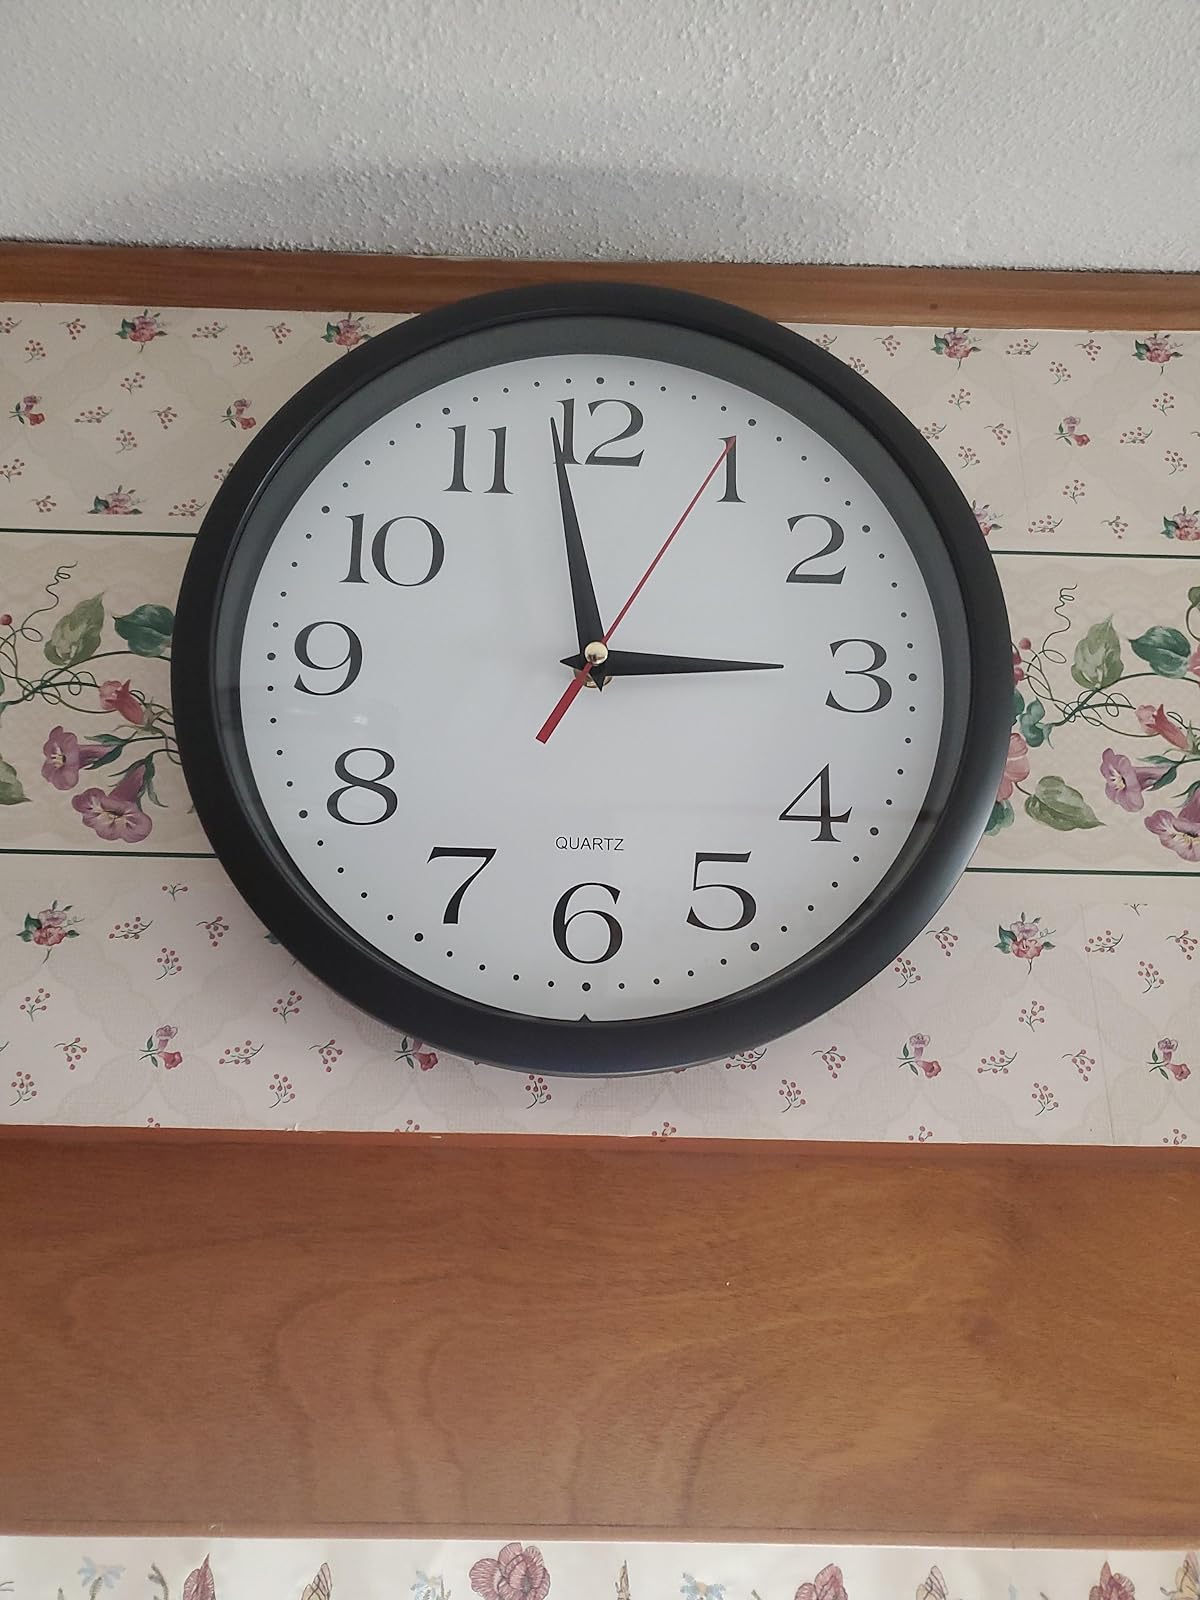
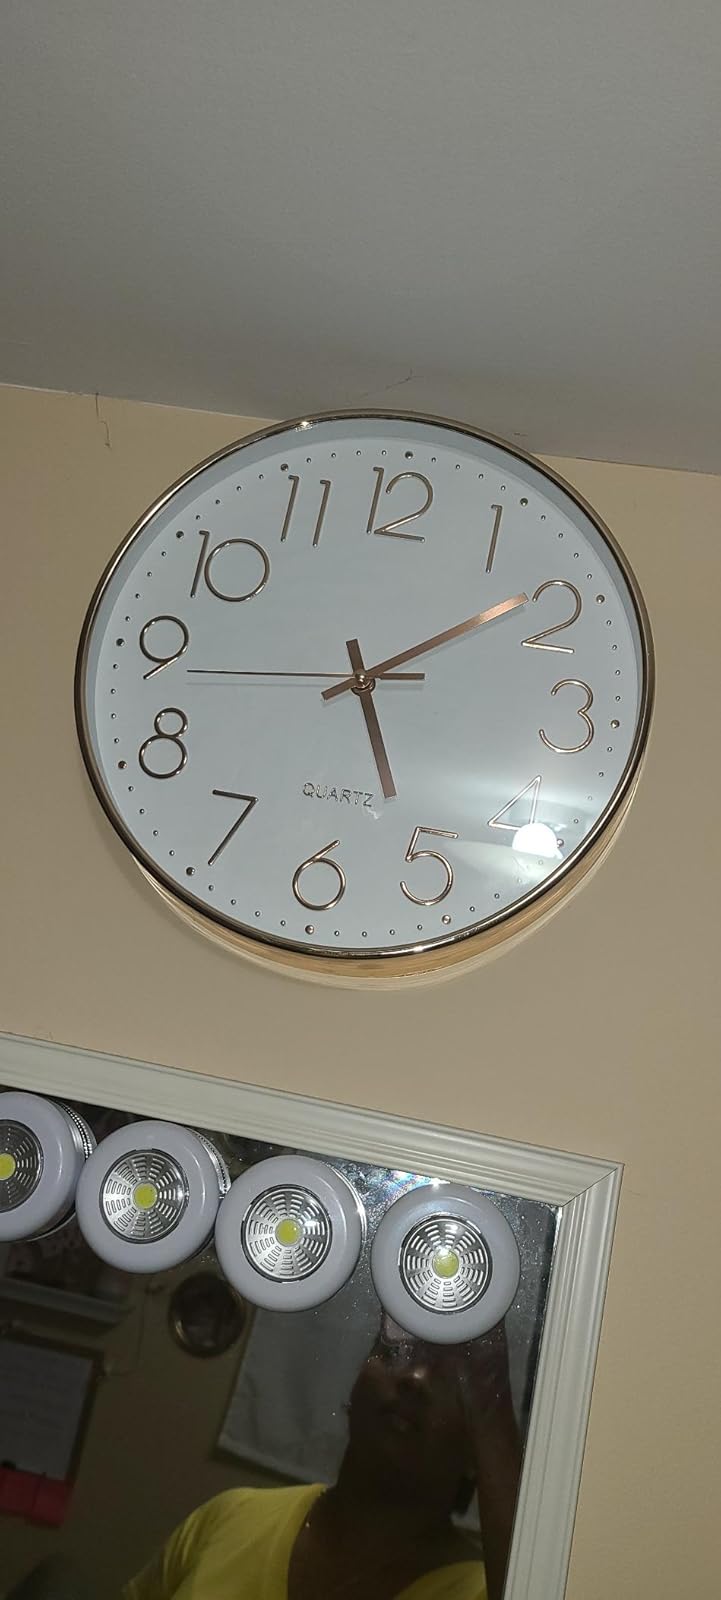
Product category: clock
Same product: no